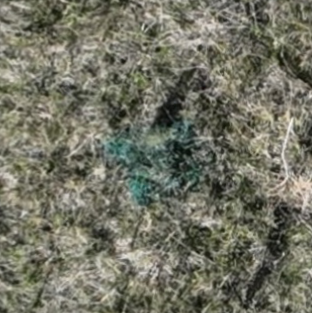
Month: october
Dye color: blue
Dye concentration: high